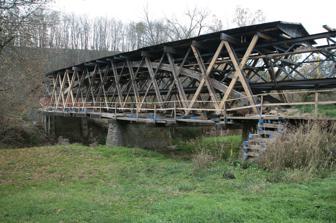
Building: Johnson Creek Covered Bridge
Country: United States of America
Year built: 1874
United States historic place Johnson Creek Covered Bridge U.S. National Register of Historic Places Under renovation in 2007 Show map of Kentucky Show map of the United States Location Covered Bridge Rd., off Kentucky Route 1029 (Old Blue Lick Rd.) Coordinates 38°28′55″N 83°58′42″W / 38.48190°N 83.97826°W / 38.48190; -83.97826 Built 1874 Architectural style Smith "Type 3" truss NRHP reference No. 76000941 Added to NRHP September 27, 1976 The Johnson Creek Covered Bridge is located four miles north of Blue Licks Battlefield State Park in Robertson County and is currently closed to vehicular traffic.  The bridge is important as the only known example of Robert Smith's truss system in Kentucky and the only covered bridge extant known to have been built by Jacob N. Bower (1819-1906). The bridge was constructed in 1874 and was one of thirteen that remained, now eleven, of more than four hundred covered bridges in Kentucky .  Around 1912, Jacob Bower's son, Louis, added an arch on each side to support increased traffic using the bridge.  The bridge is 114 feet long and 16 feet wide, according to Louis Bower, grandson of Jacob Bower and a local covered bridge builder. Later generations have advanced numerous reasons for the construction of covered bridges, but the historical reason for their existence was the maintenance of structural integrity .  The cover allowed timbered trusses and braces to season properly and kept water out of the joints , prolonging their lives by seven to eight times that of an uncovered bridge. It is located on what is now a bypass named Covered Bridge Rd., off Kentucky Route 1029 (Old Blue Lick Rd.), about 6.4 miles southeast of Mt. Olivet, Kentucky by road and about 4.0 miles north of Blue Licks Battlefield State Park . It crosses Johnson Creek, a tributary to the Licking River . References